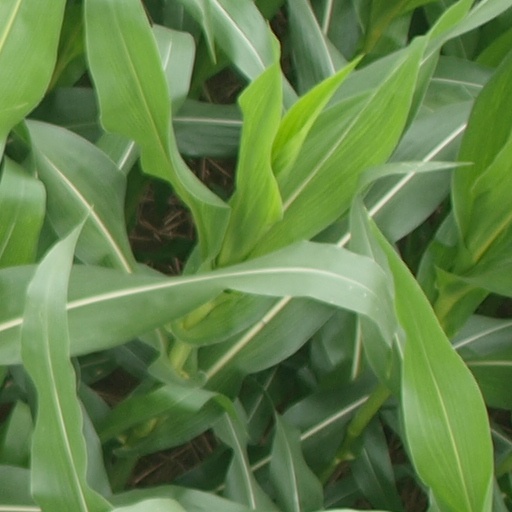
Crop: maize; corn